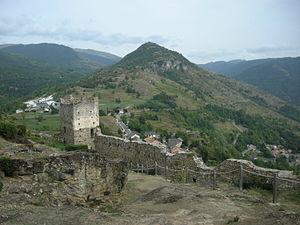
Le château de Lordat (Ariège), le village en contrebas et le pic Calmont (1234m)
Cet article recense les monuments historiques de l'Ariège, en France.
Le château de Lordat, situé sur la commune de Lordat, dans le département de l'Ariège, est l'un des plus anciens et des plus vastes châteaux féodaux du comté de Foix. C'est un exemple typique de l'architecture militaire médiévale des Pyrénées ariégeoises.
Cet article recense les monuments historiques français classés en 1923.